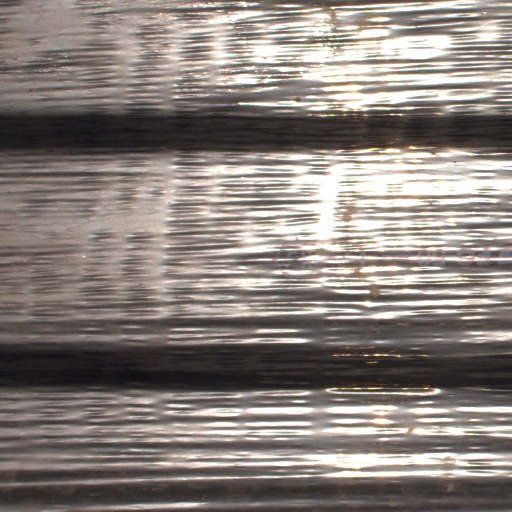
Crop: Jerusalem artichoke